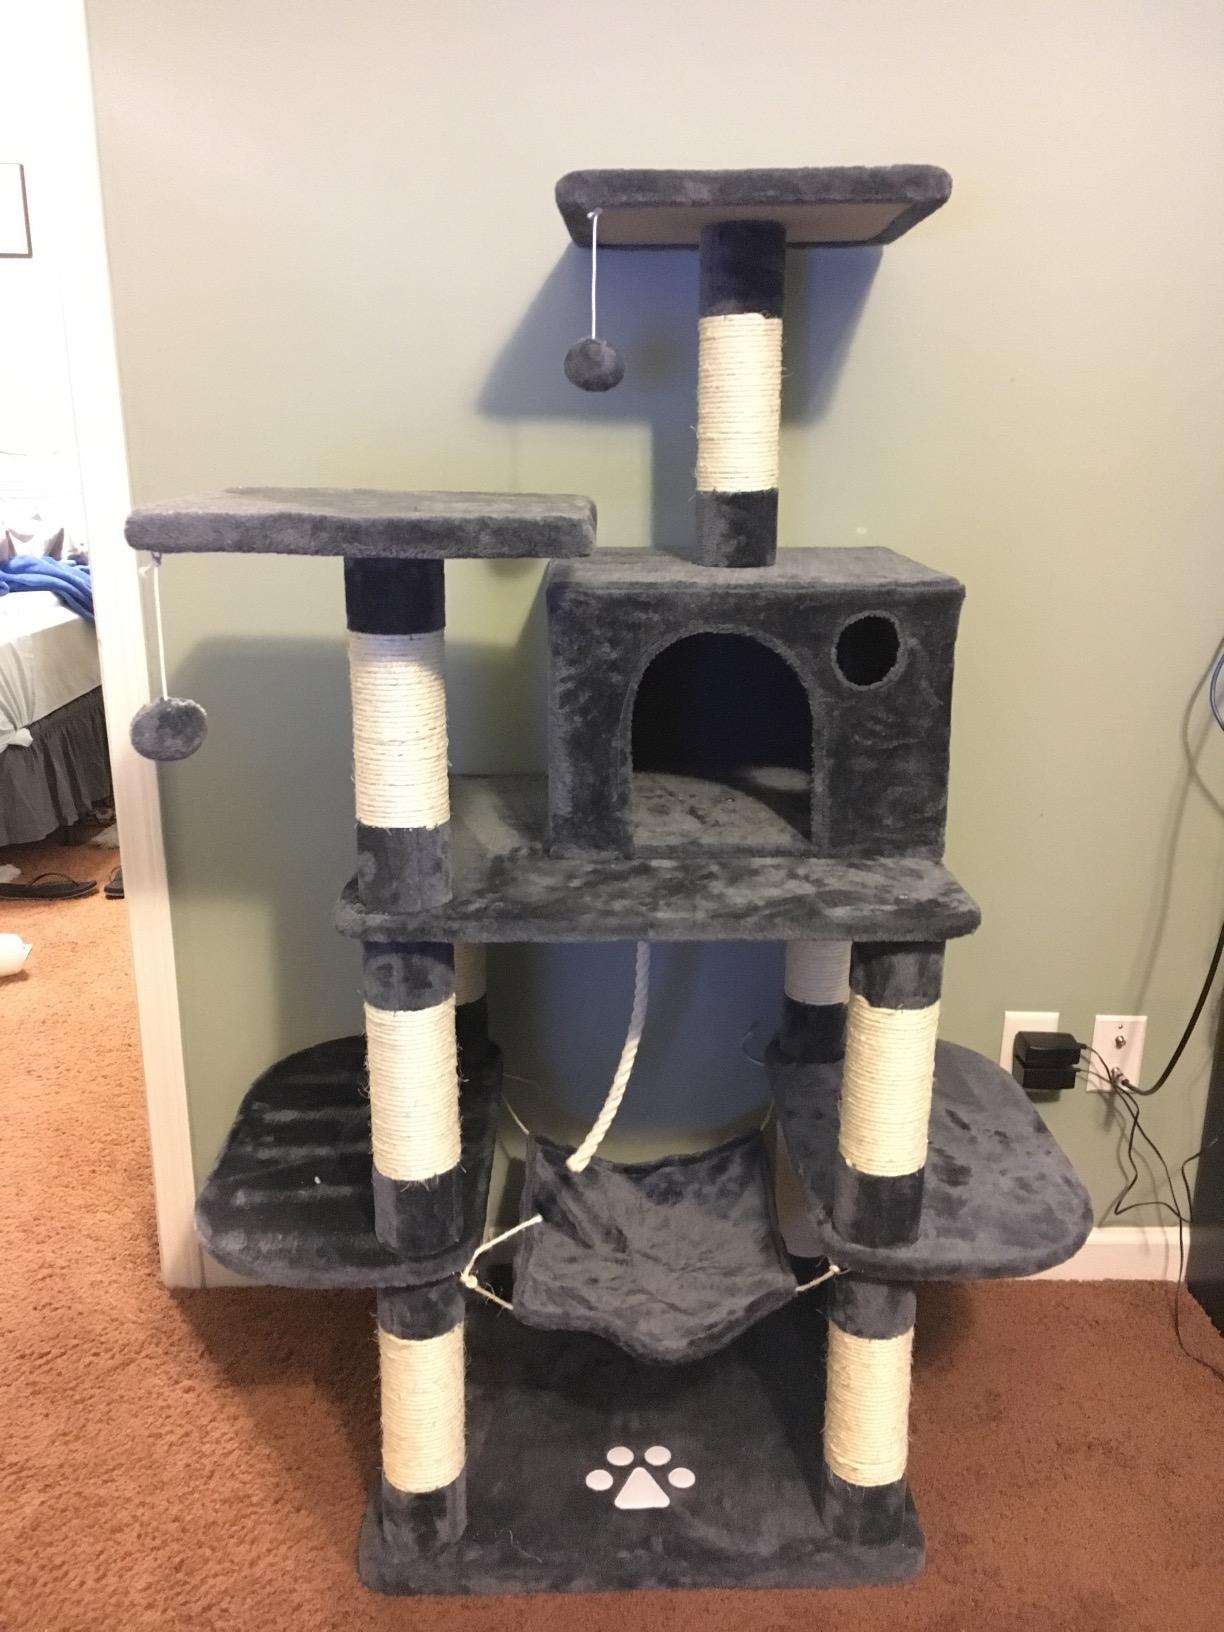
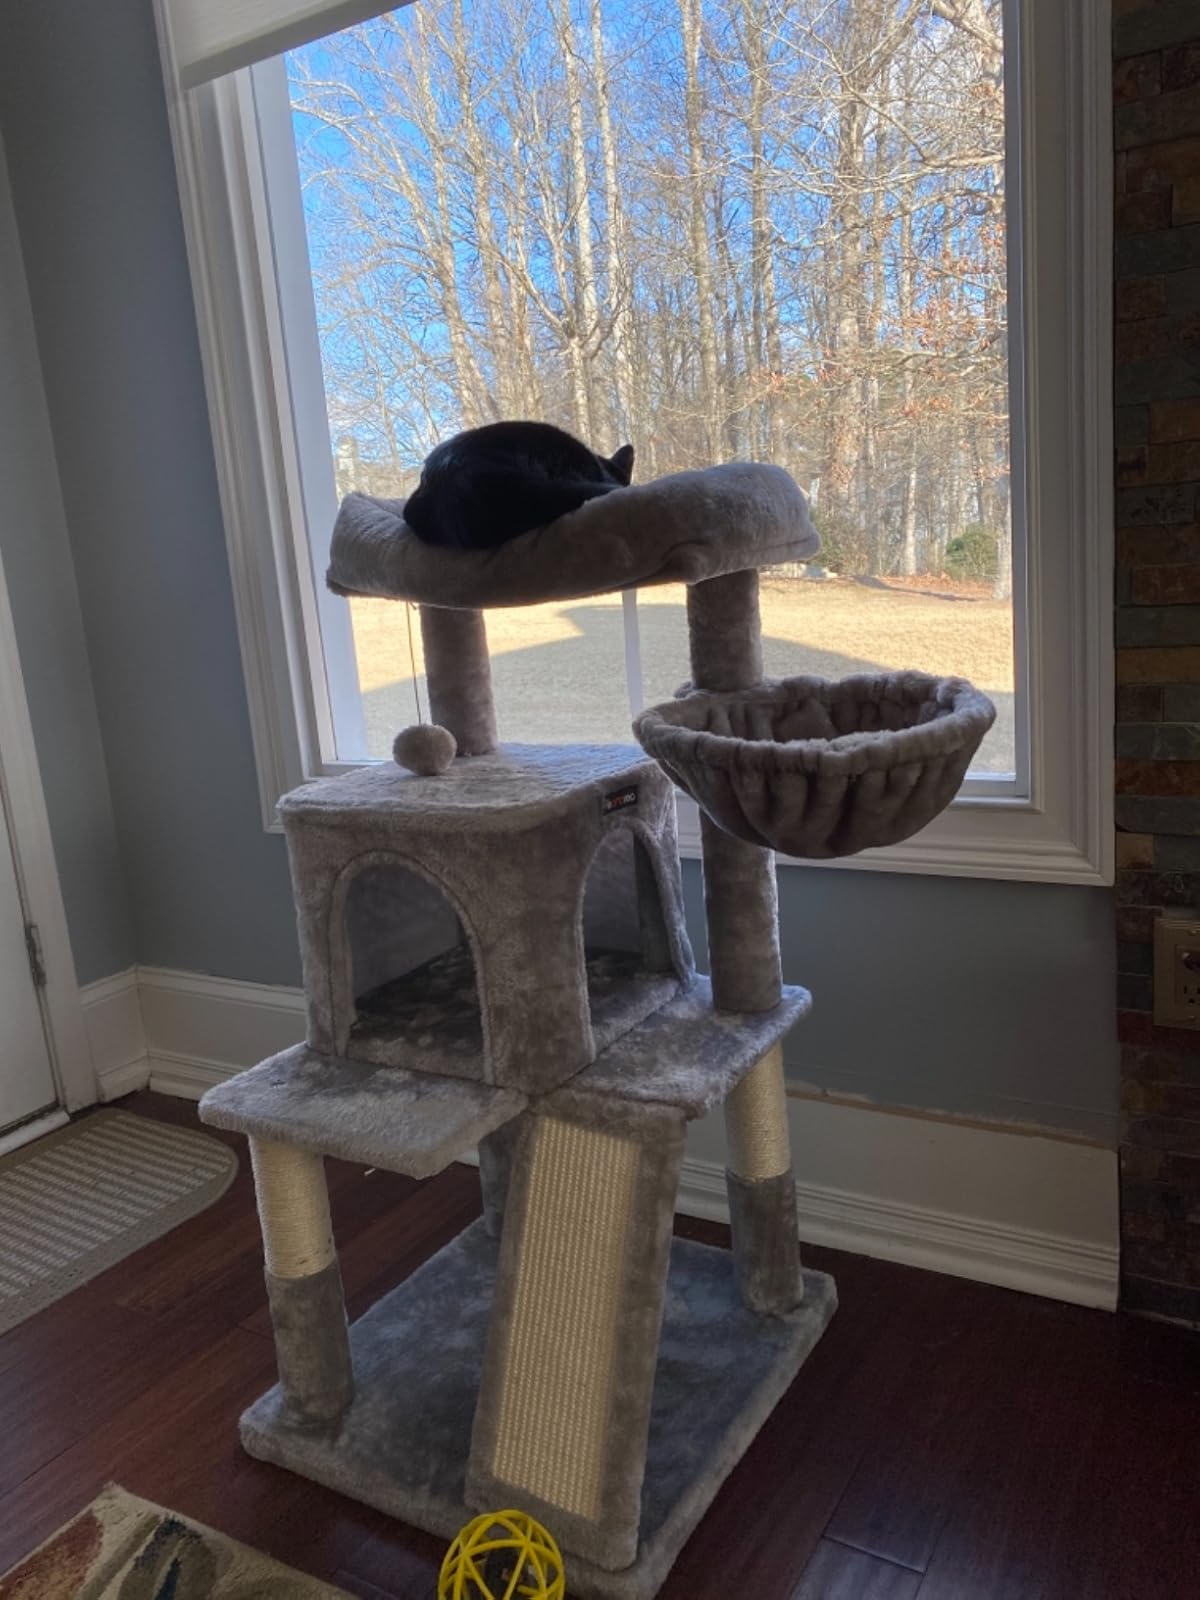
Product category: items_cat tree
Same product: no